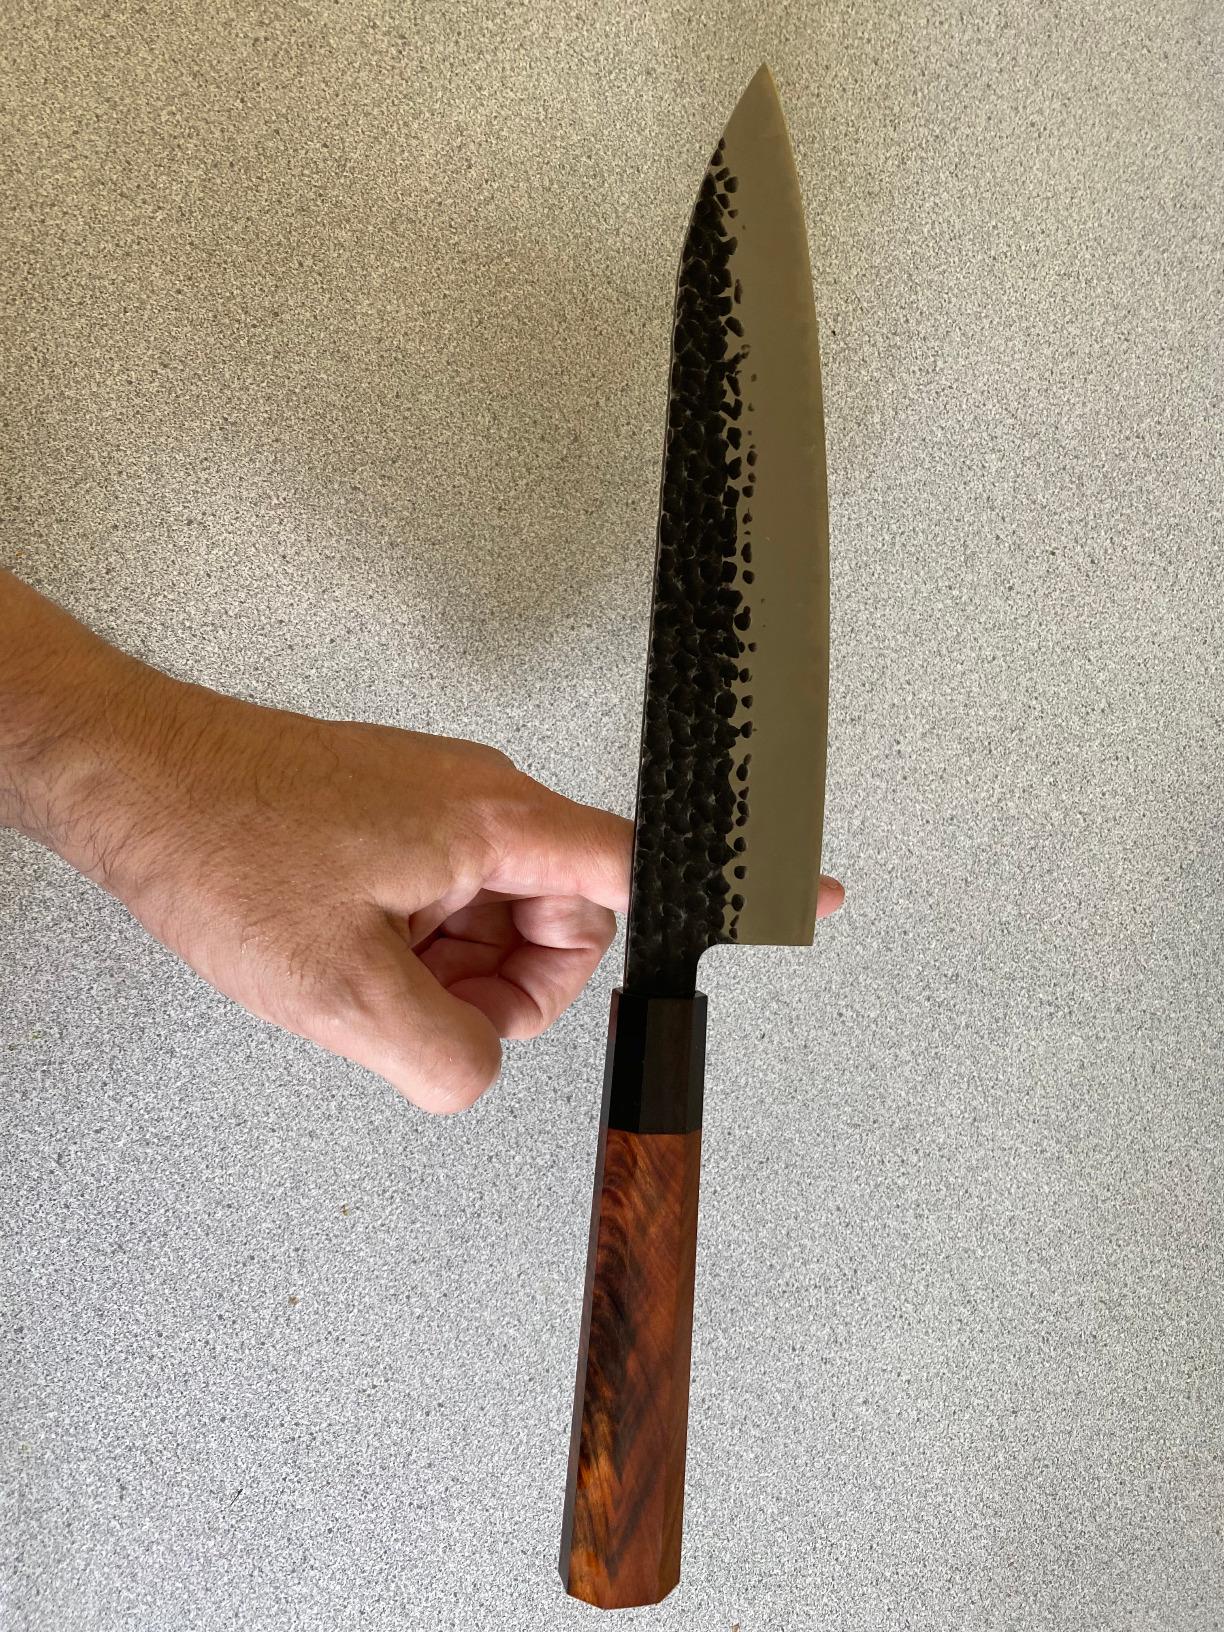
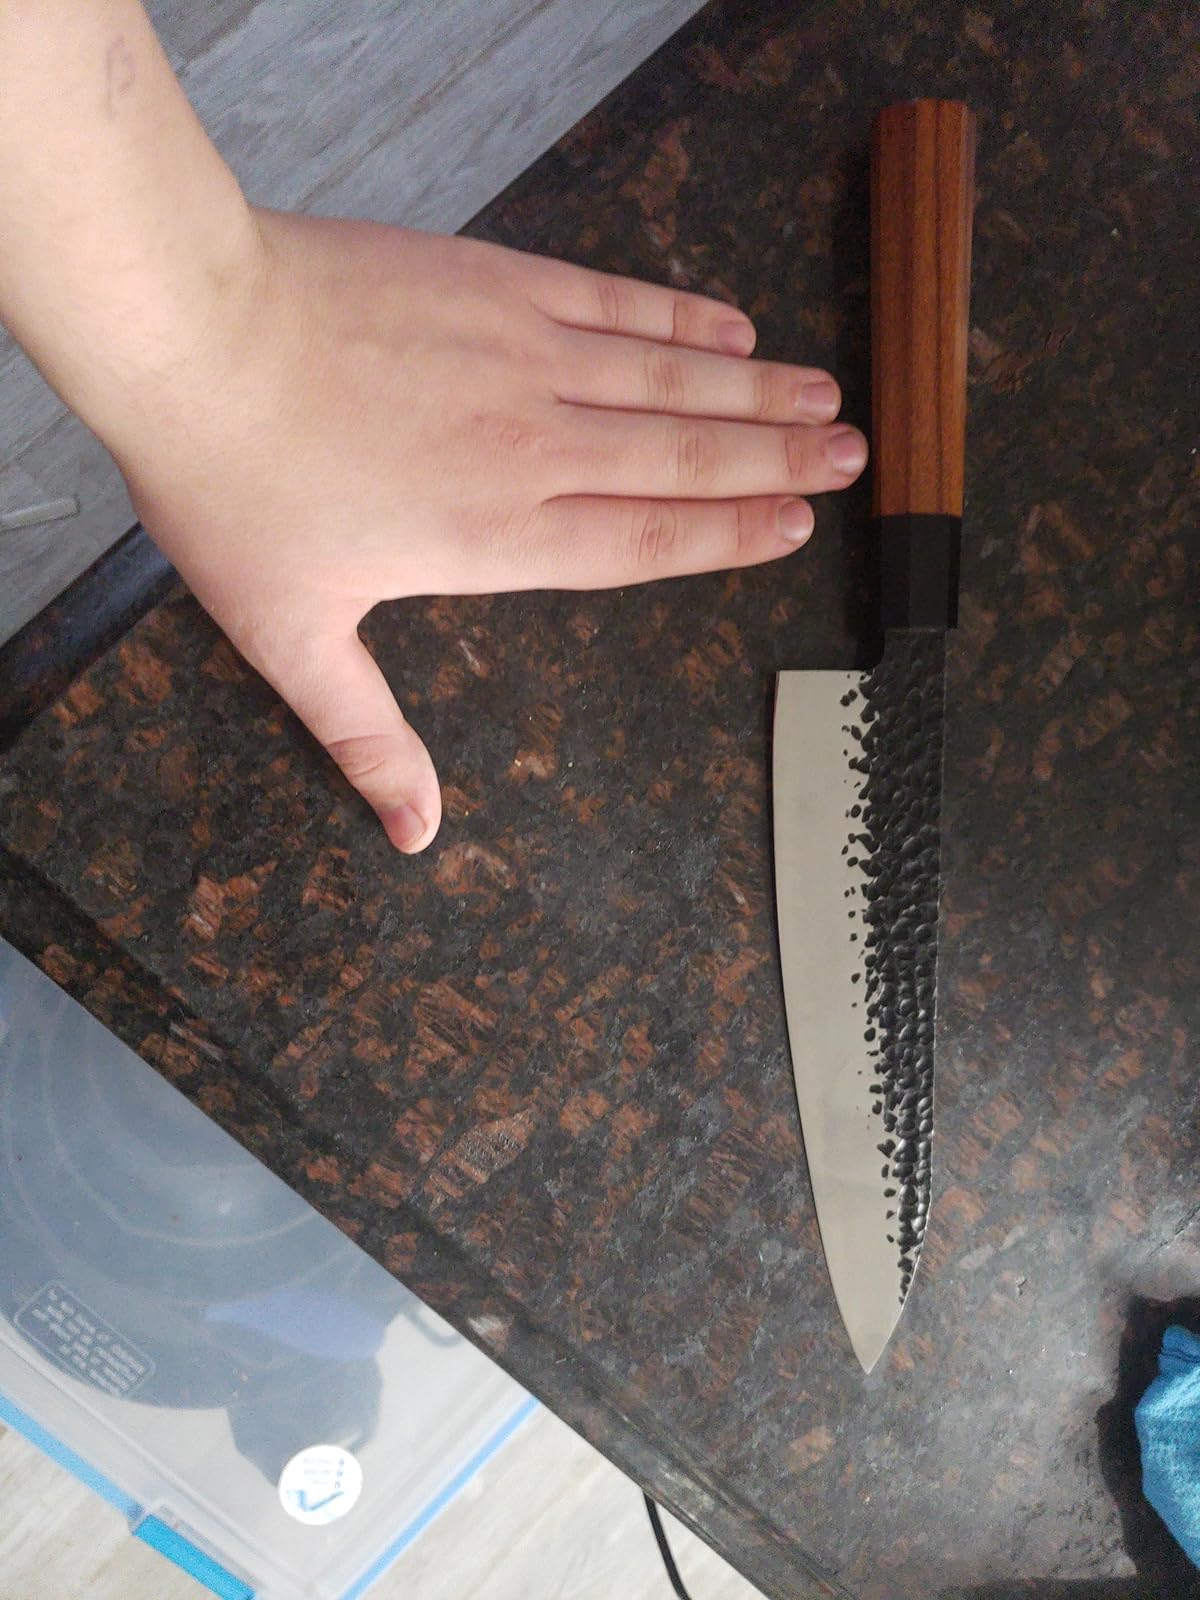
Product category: items_knife
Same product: yes